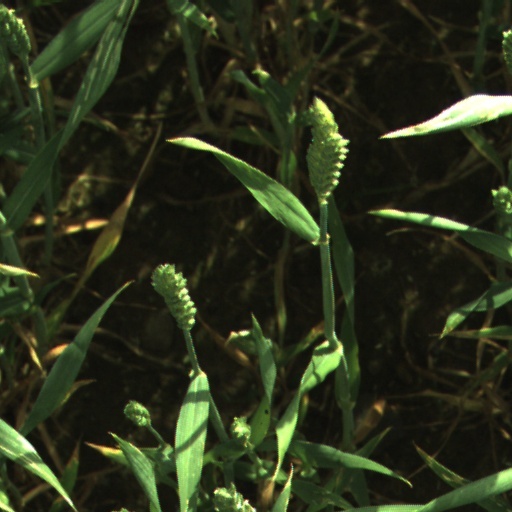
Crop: wheat